Breakthrough Prize in Fundamental Physics

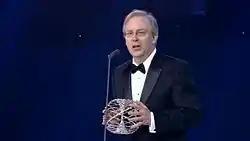
Charles L. Kane holding the Fundamental Physics Prize trophy

The Fundamental Physics Prize trophy, a work of art created by Danish-Icelandic artist Olafur Eliasson, is a silver sphere with a coiled vortex inside. The form is a toroid, or doughnut shape, resulting from two sets of intertwining three-dimensional spirals. Found in nature, these spirals are seen in animal horns, nautilus shells, whirlpools, and even galaxies and black holes.